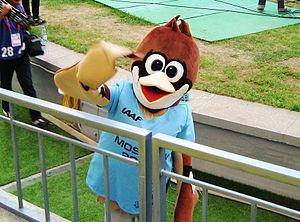
La cinquième journée des Championnats du monde d'athlétisme à Moscou en 2013